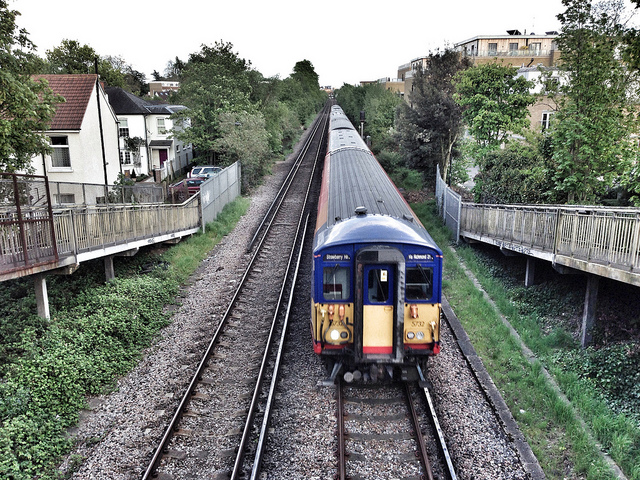
A large blue train traveling past some houses on rail road tracks

A train travels on tracks through a residential area.

A train going through a residential neighborhood.

A train traveling down a track with houses on either side.

A train sitting on train tracks running through a town.